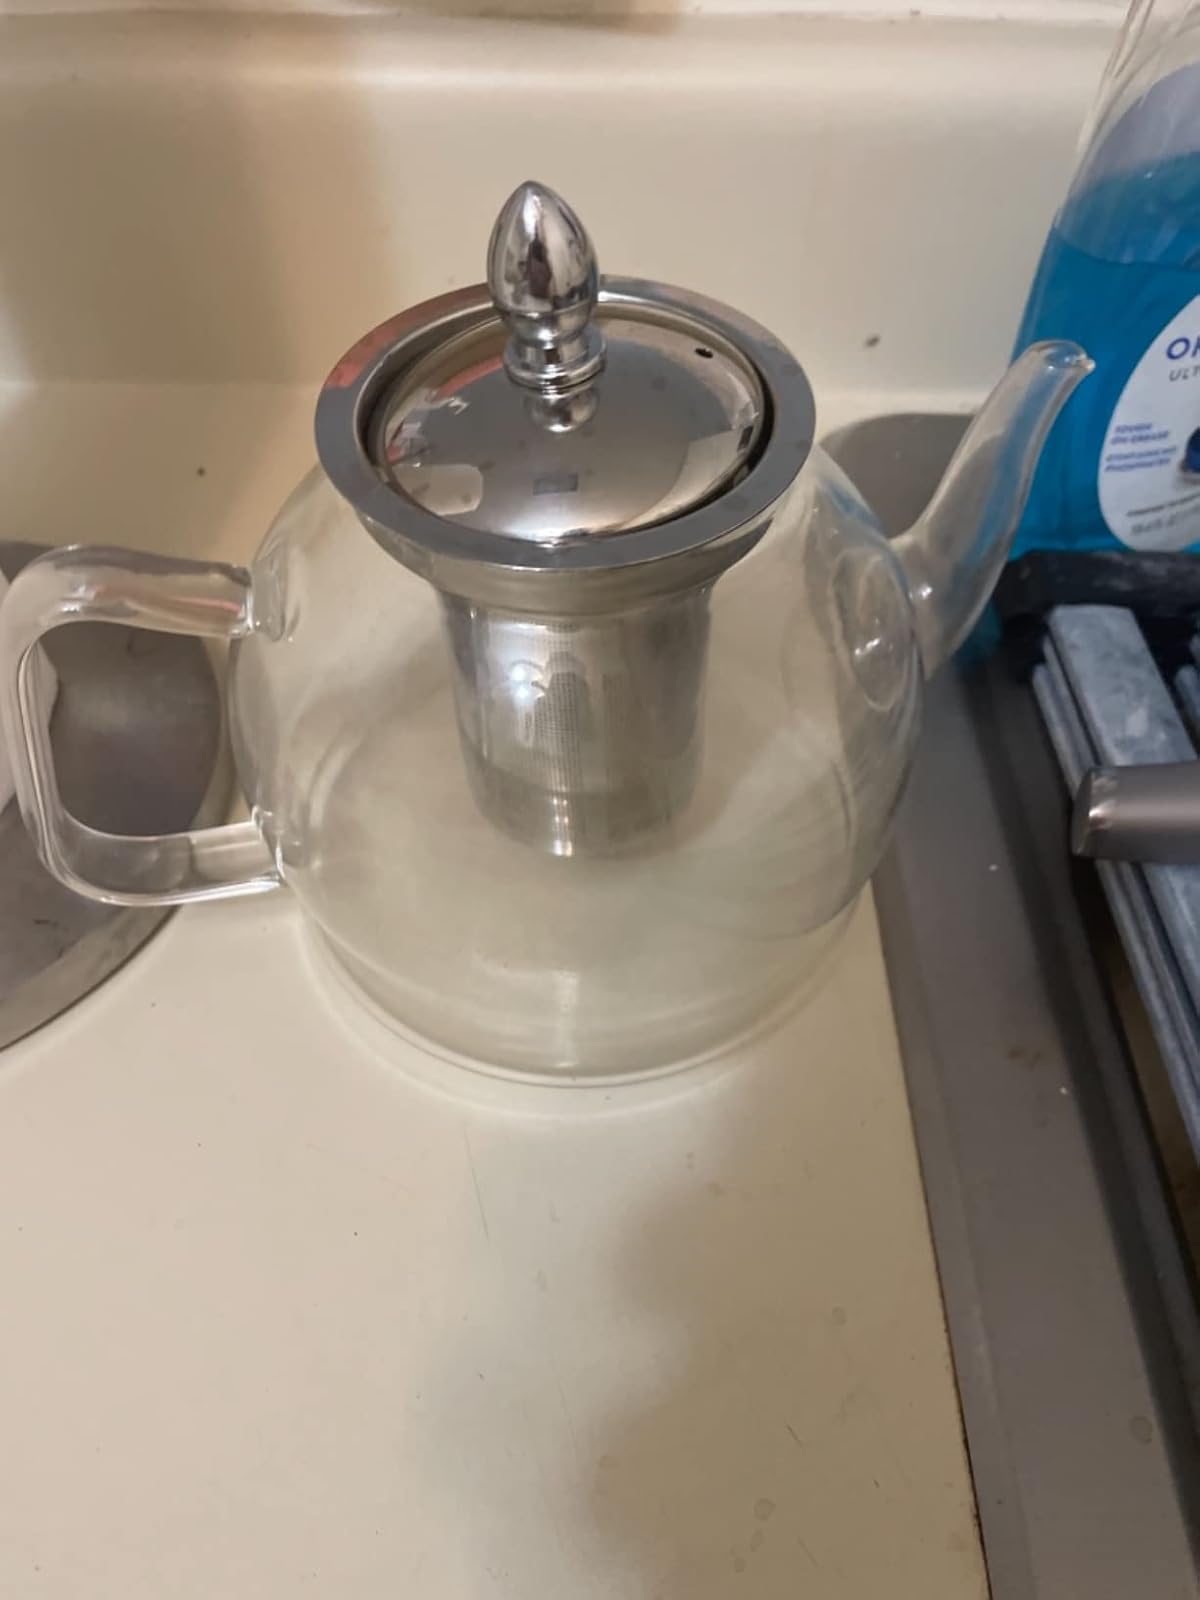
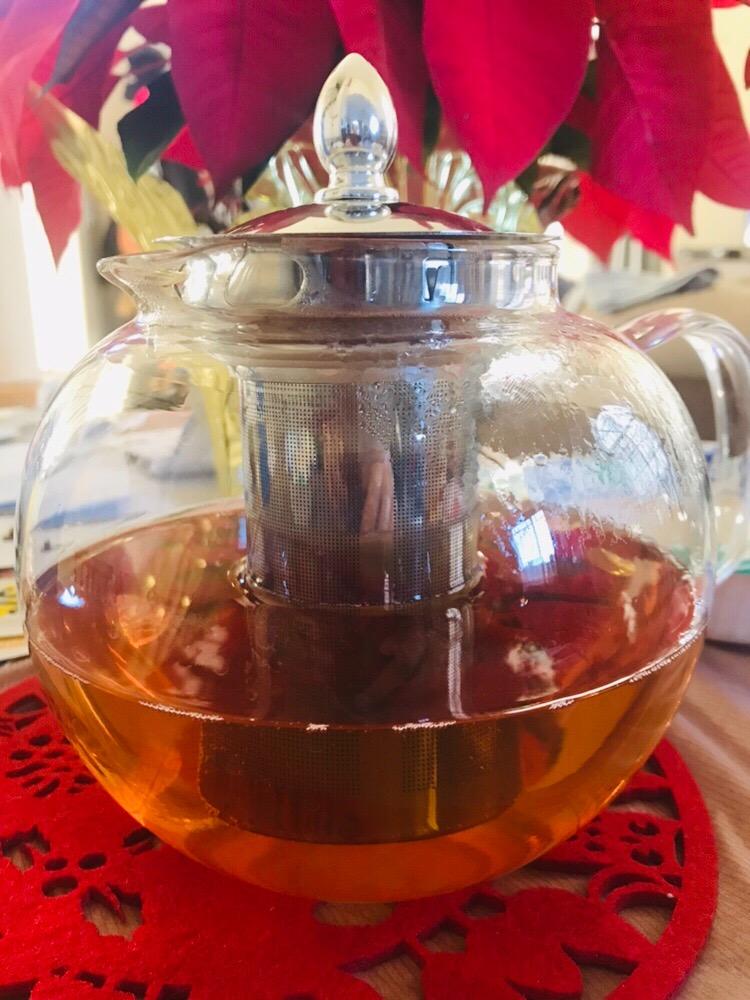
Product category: items_kettle
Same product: no